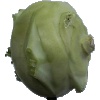
Label: kohlrabi